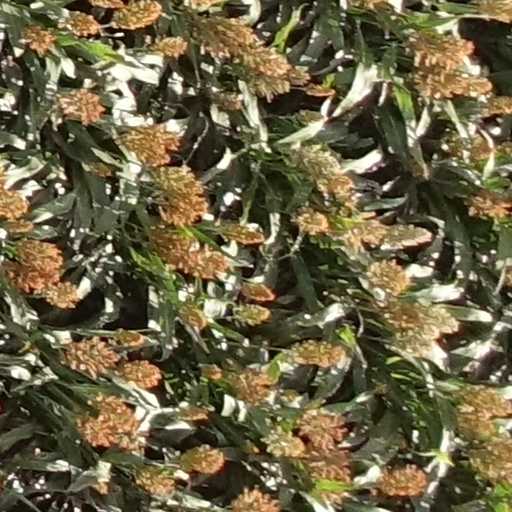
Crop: sorghum